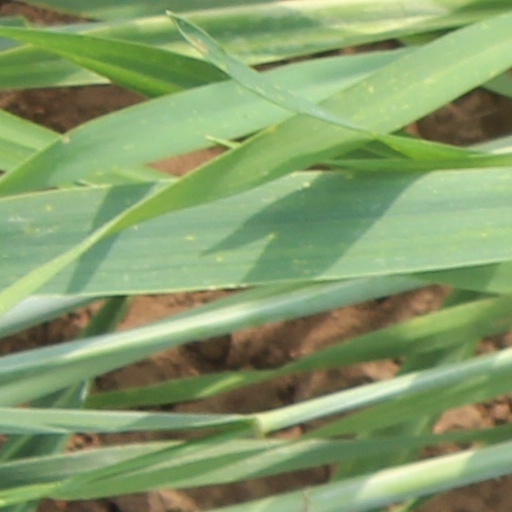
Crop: wheat